Lauria Nandangarh

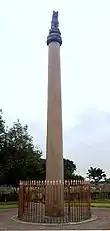
Frontal view of the pillar.

Excavation of the Nandangarh site was started by Majumdar in 1935 and continued by Ghosh until 1939. Before excavation the mound had a height of 25 m and a circumference of about 460 m, standing at the East of a brick fortification about 1.6 km in perimeter and roughly oval of plan, no doubt enclosing a habitation area, perhaps the headquarters of a clan that was responsible for the erection of the Lauriya Stupas. Surface finds indicate that it was inhabited in Shunga (if not earlier) and Kushans times.